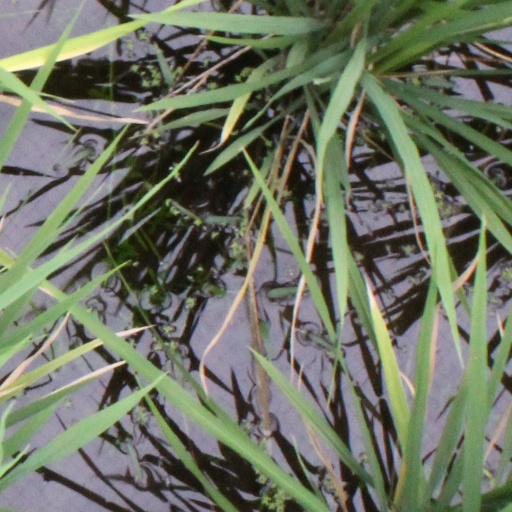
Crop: rice